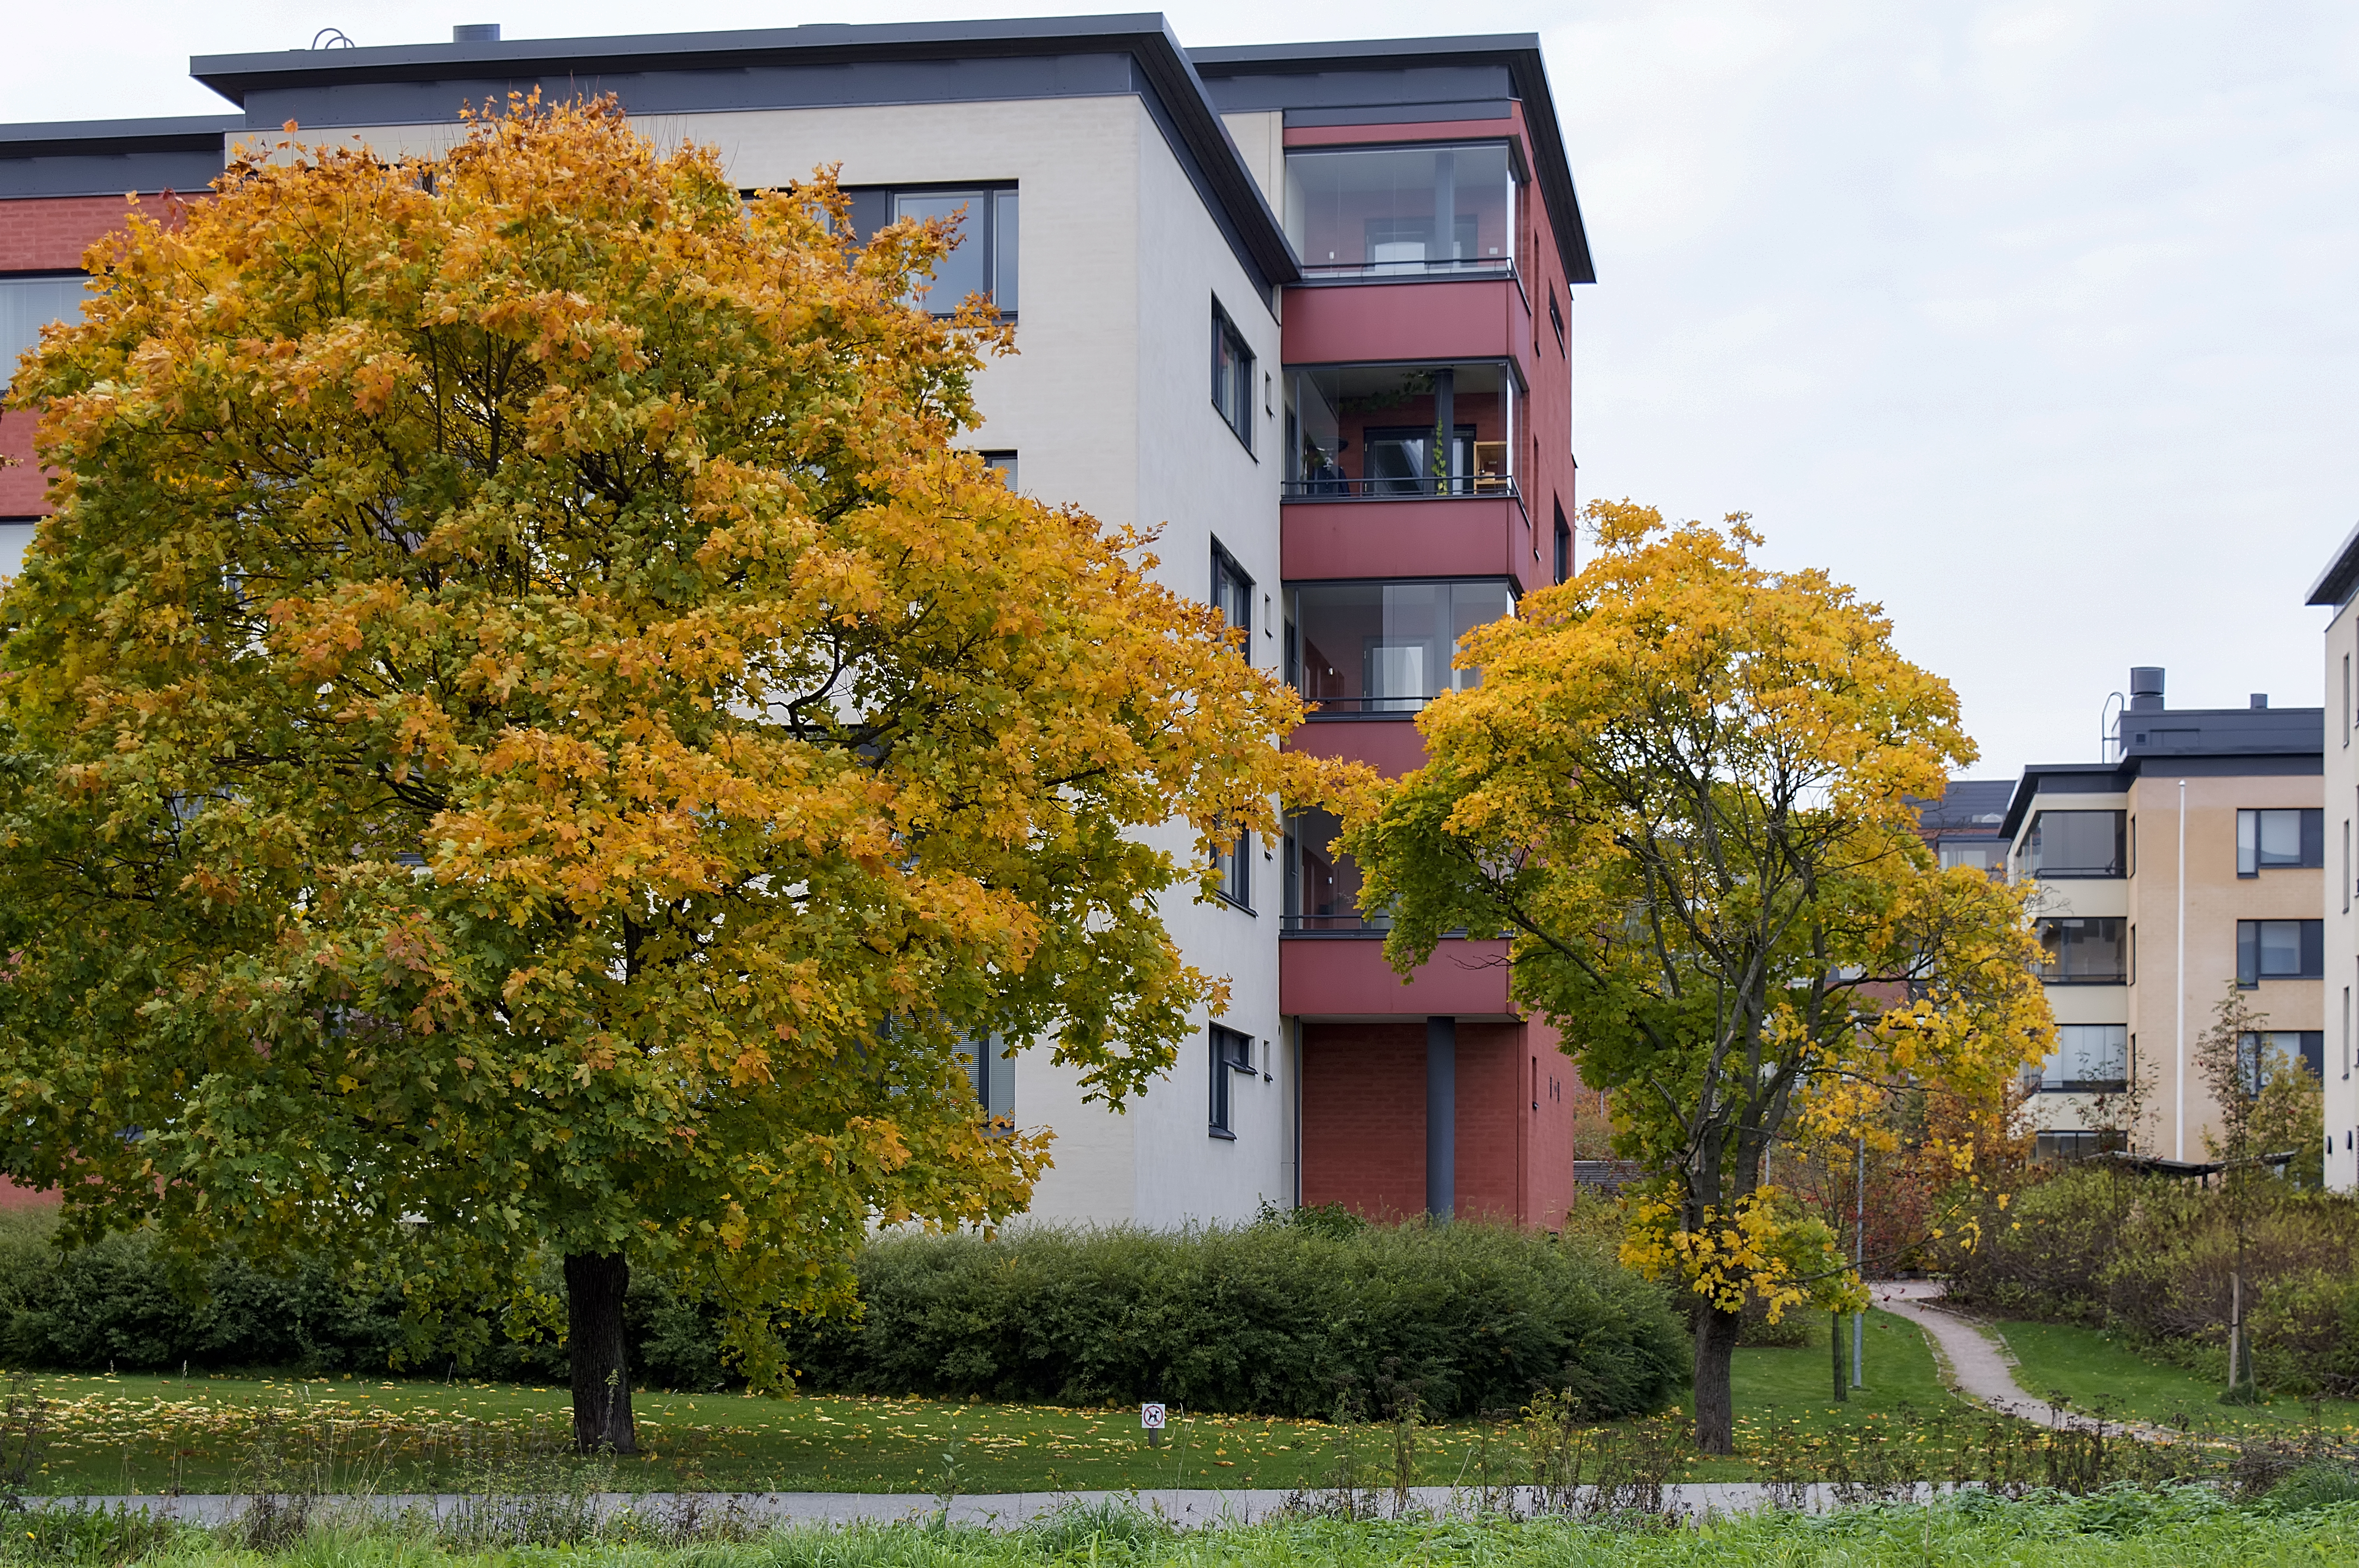
tree, path, grass, plant, house, fall, flower, home, suburb, bush, cottage, autumn, facade, property, garden, season, plants, trees, buildings, shrub, finland, helsinki, estate, neighbourhood, real estate, residential area, woody plant